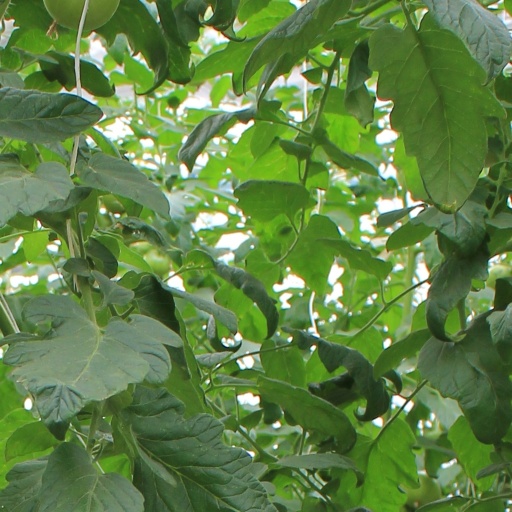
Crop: tomato